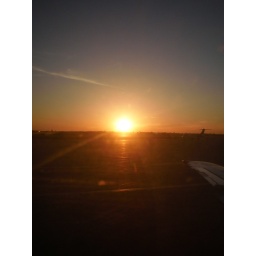
I took this one out the window of the airplane in Duluth...